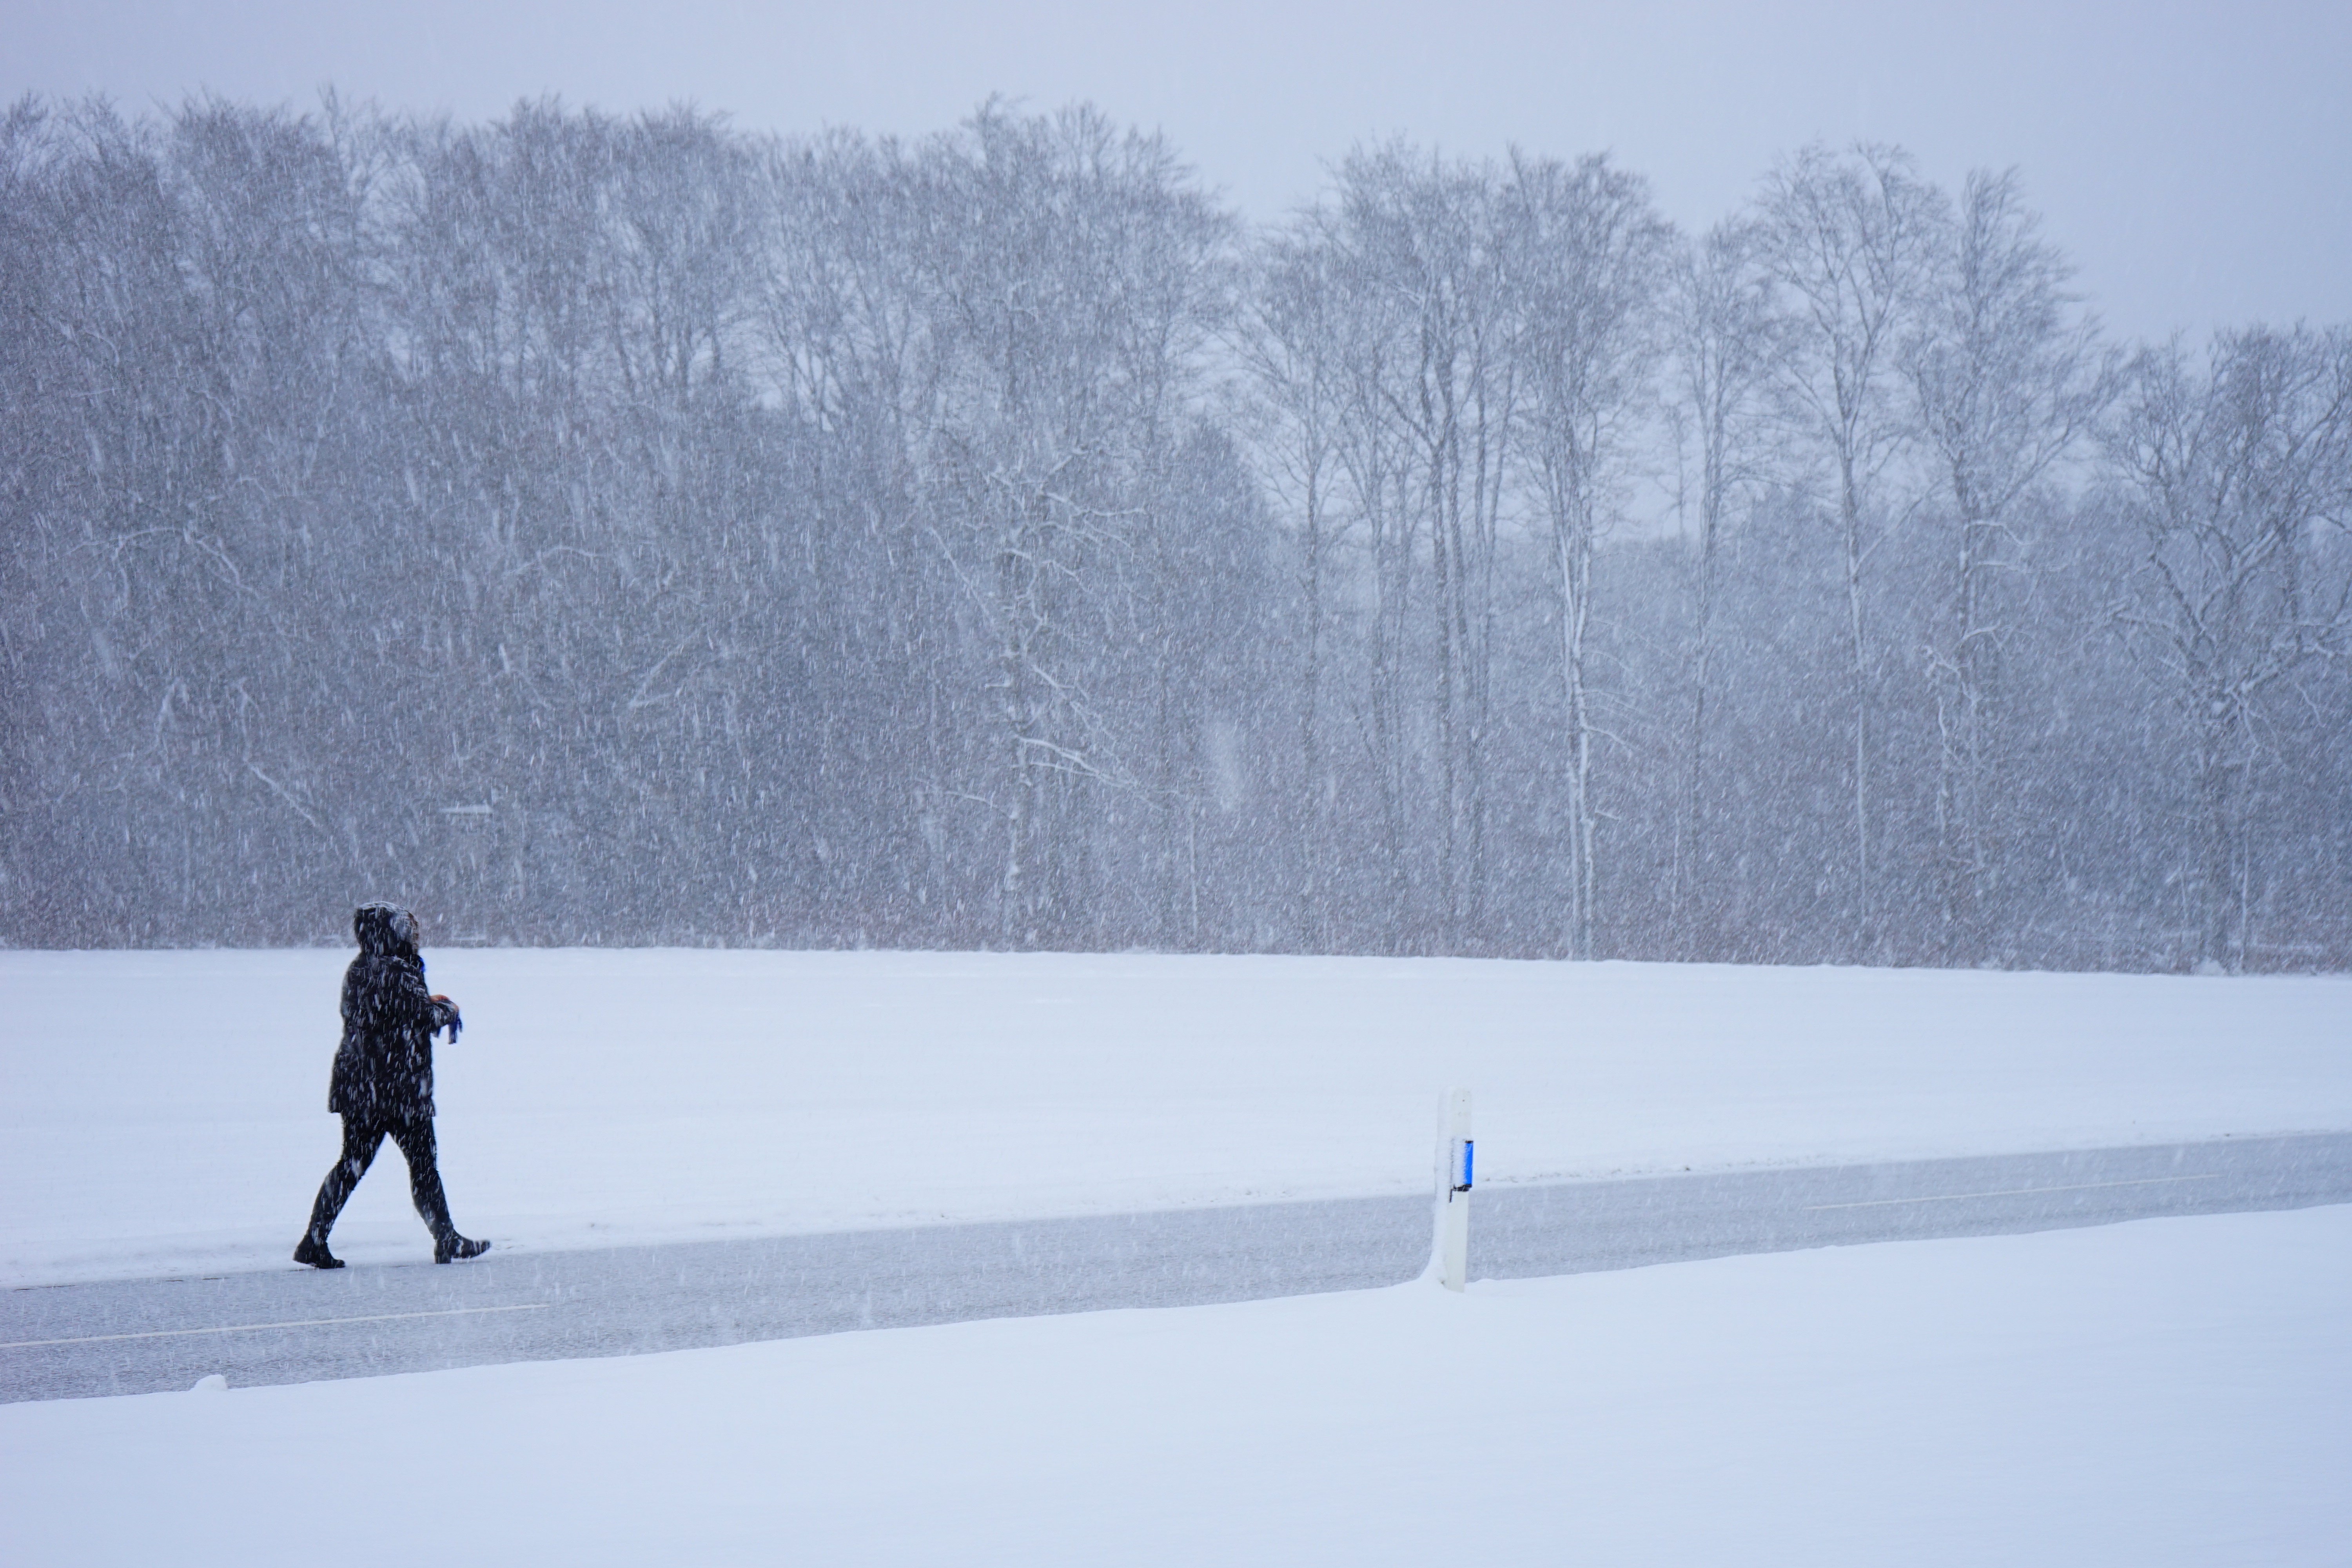
landscape, person, snow, cold, winter, escape, frost, weather, season, flake, snowfall, icy, footwear, blizzard, snowflakes, freezing, crystals, way home, winter storm